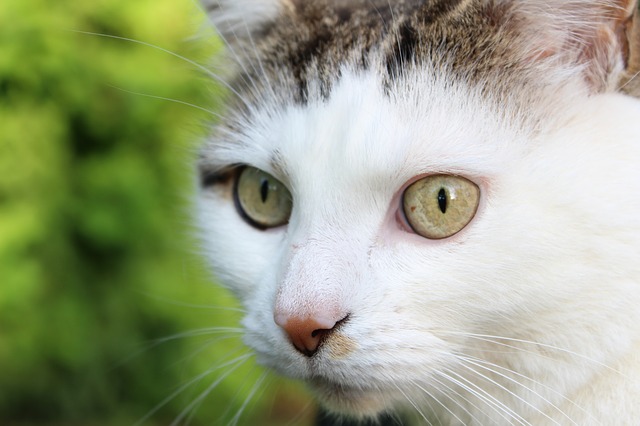
Label: cat